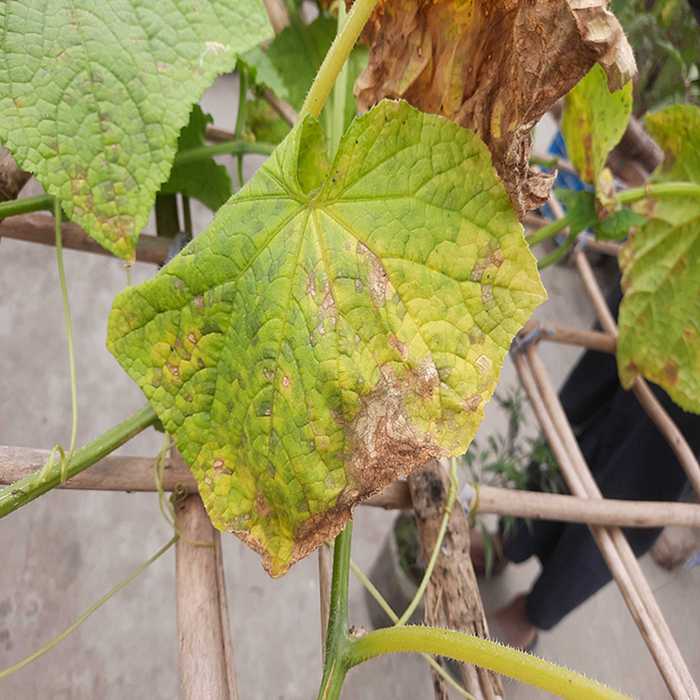
Plant: Cucumber
Label: Anthracnose lesions